Daniele Padelli

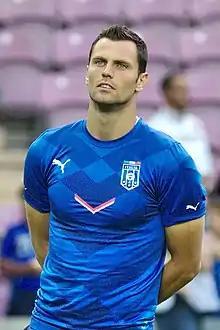
Padelli with Italy in 2015

Daniele Padelli (born 25 October 1985) is an Italian professional footballer who plays as a goalkeeper for Serie A club Udinese.